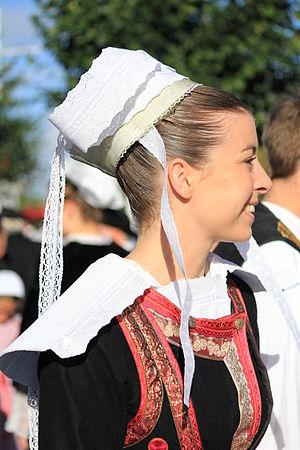
coiffe bretonne (de la région de Châteaulin/ Pays Rouzig
Châteaulin [ ʃatolɛ̃] est une commune française du département du Finistère, en région Bretagne.